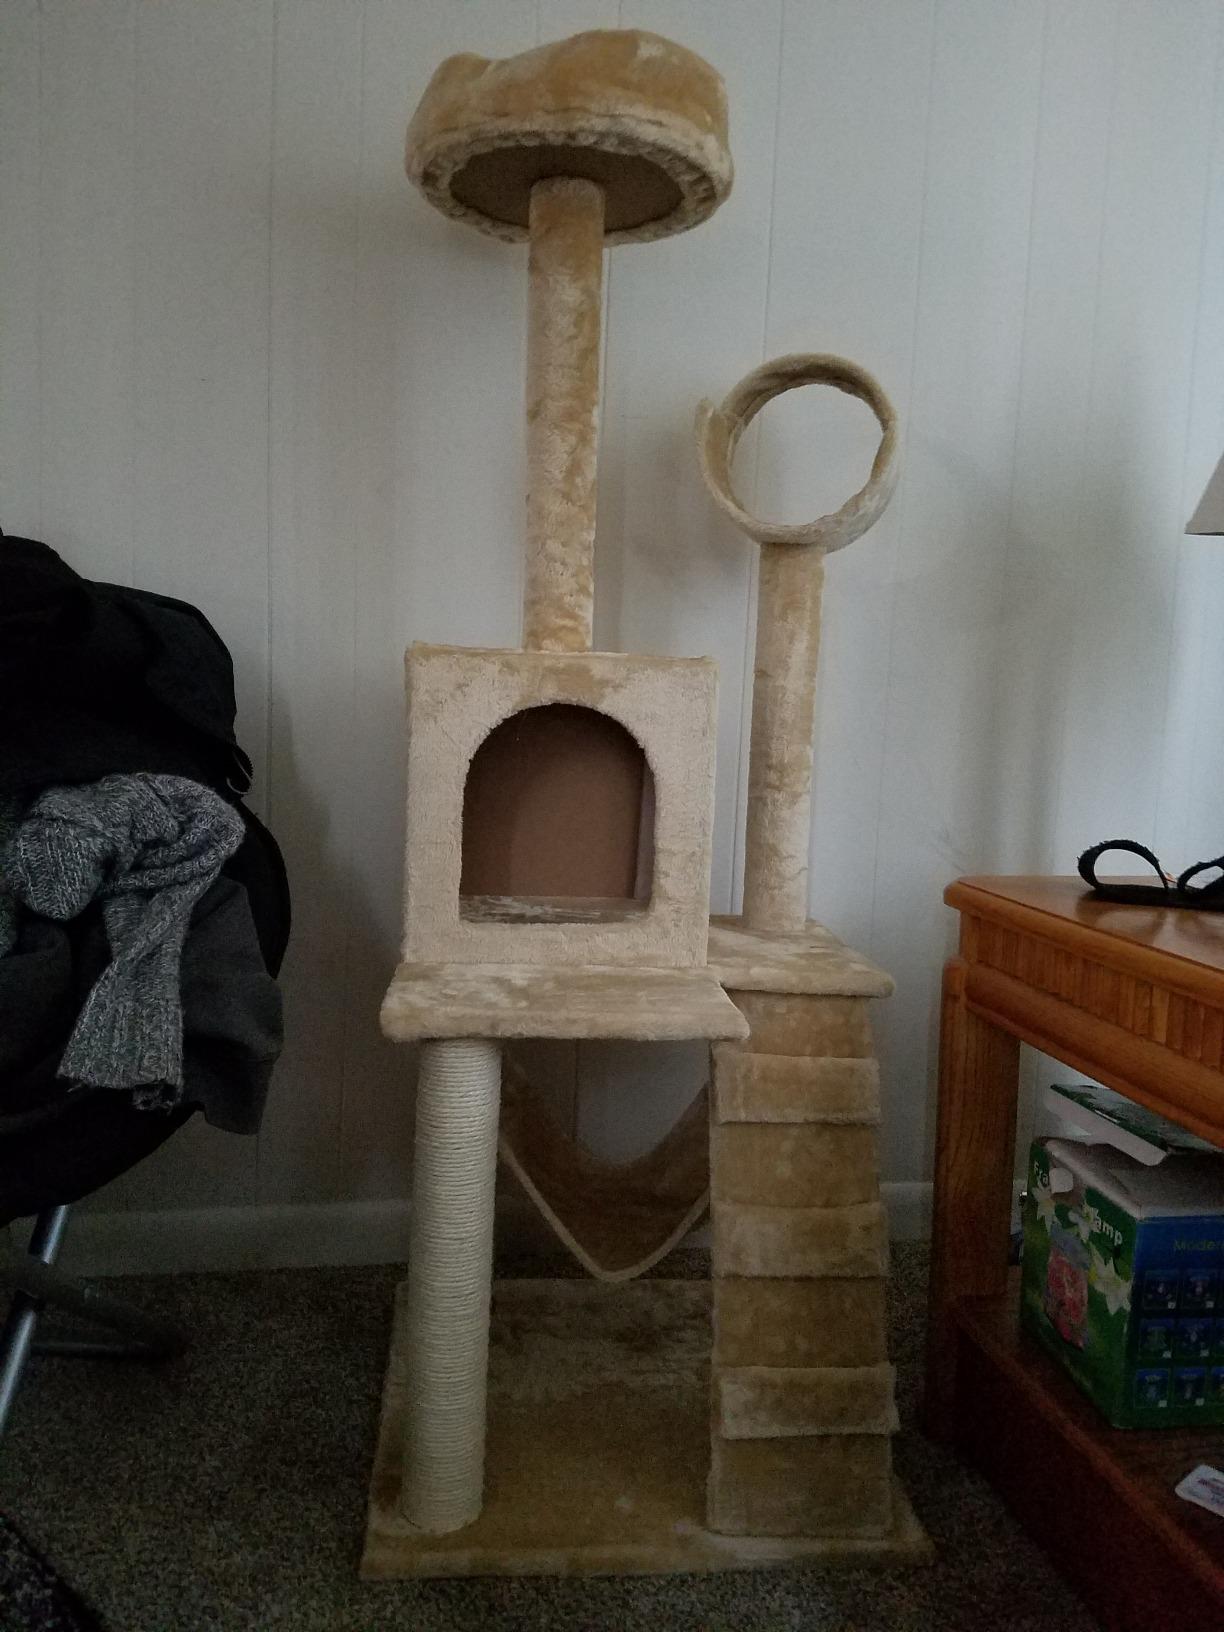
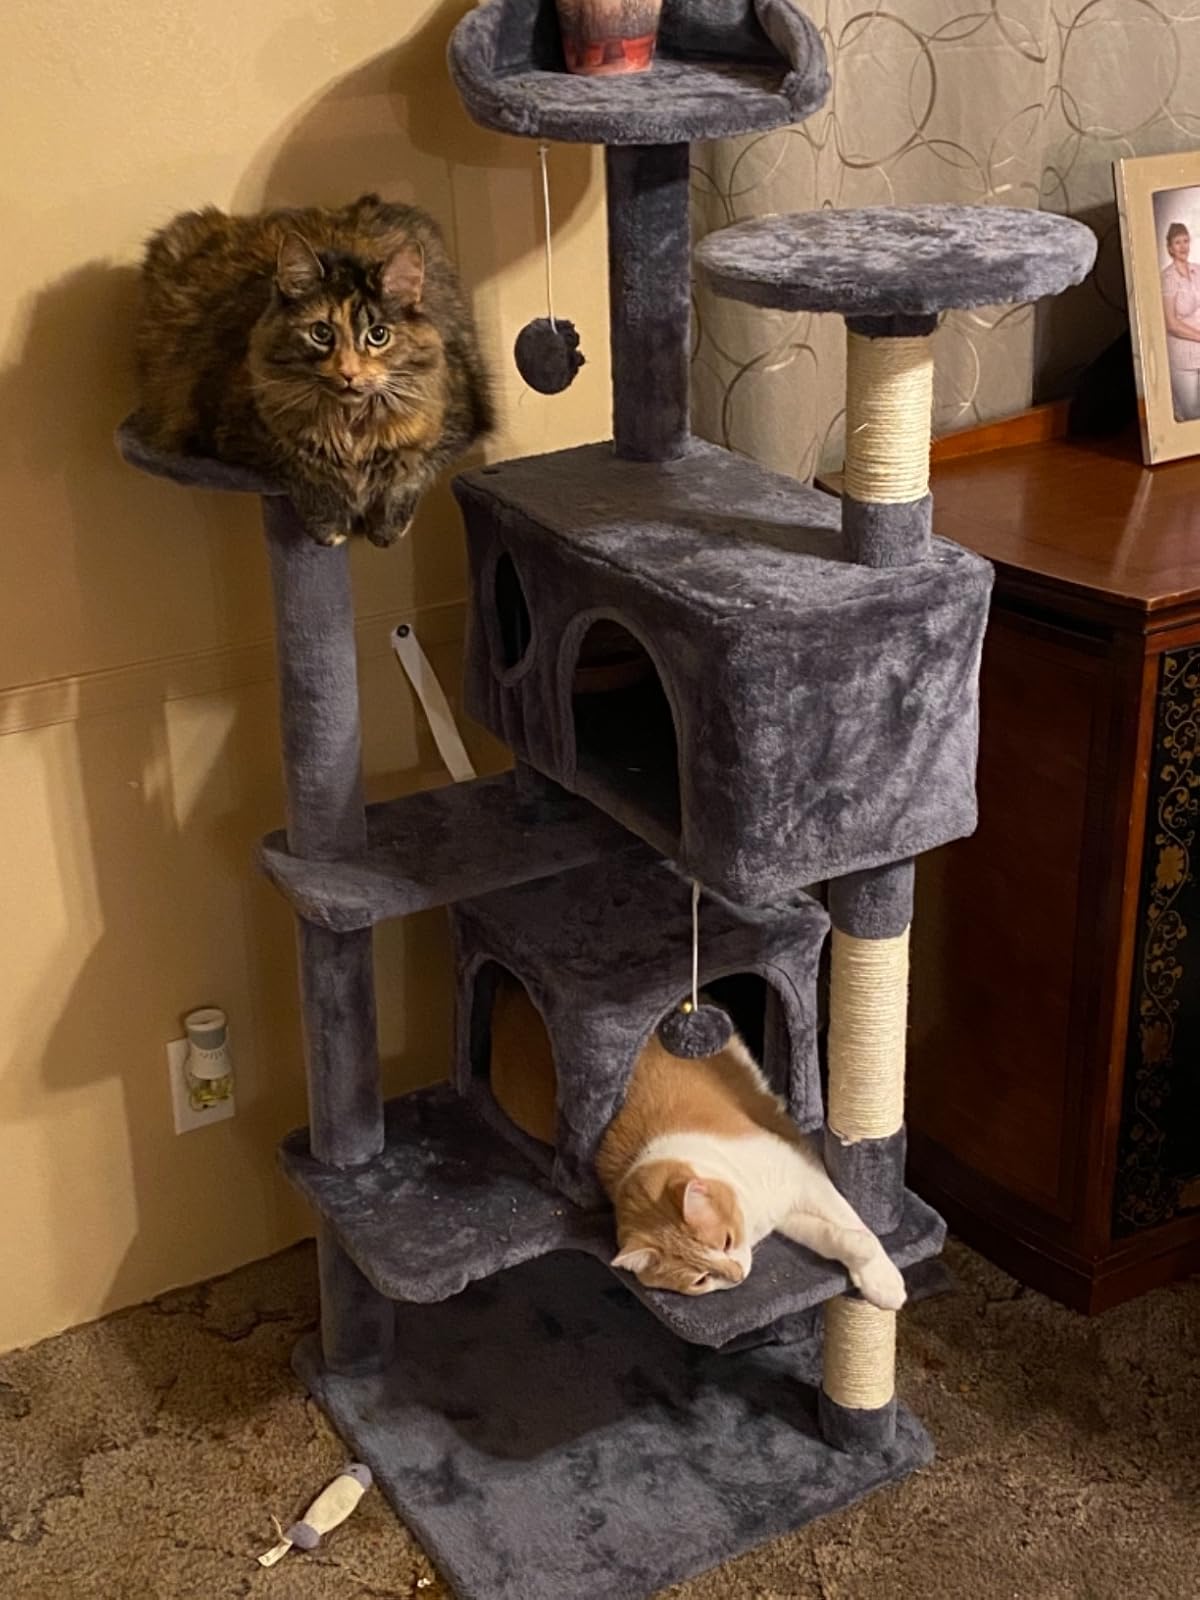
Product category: items_cat tree
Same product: no